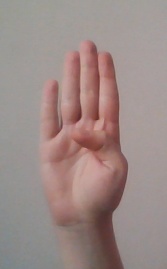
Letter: kaaf